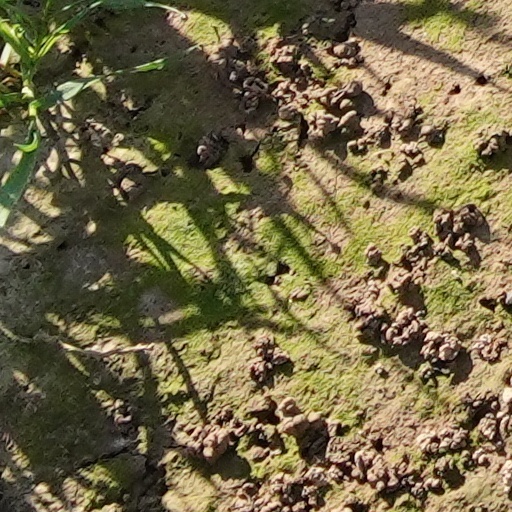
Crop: wheat